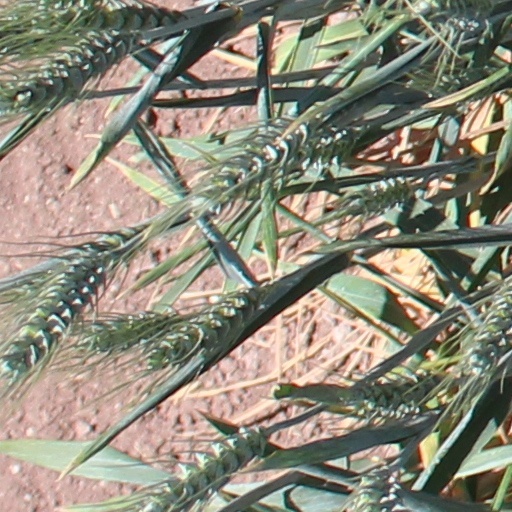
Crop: wheat